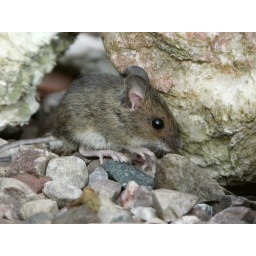
Small field mouse in our garden after rescuing from one of our cats